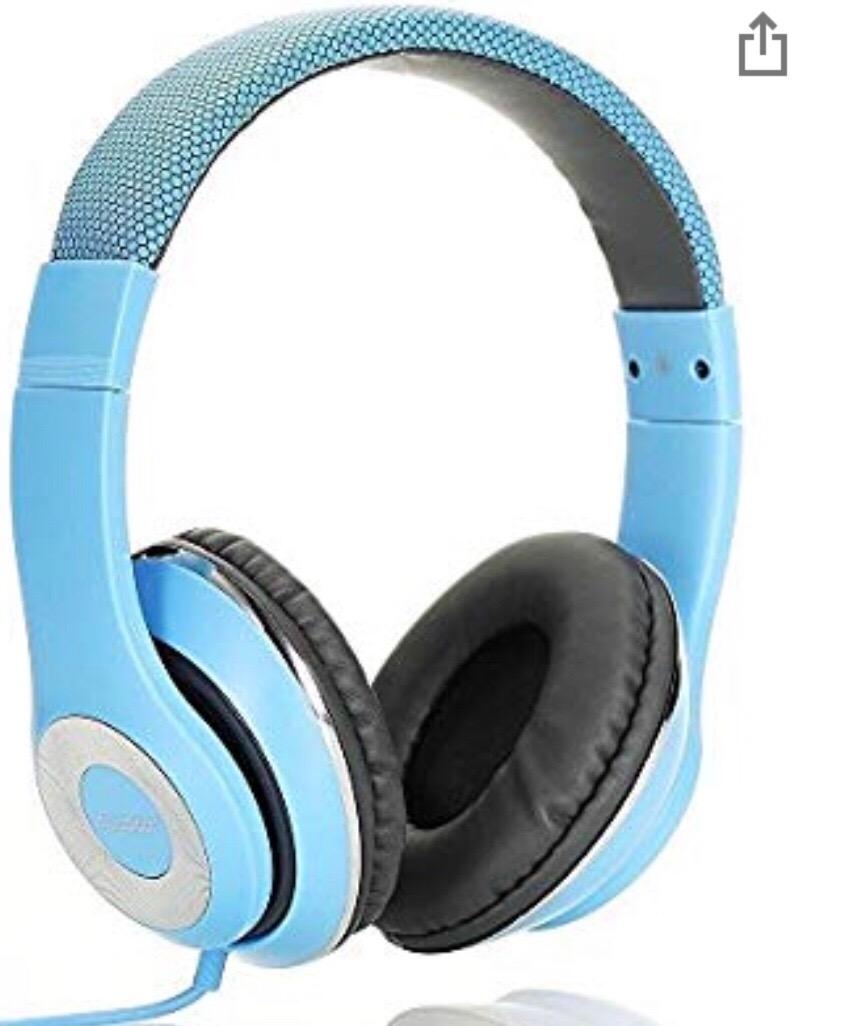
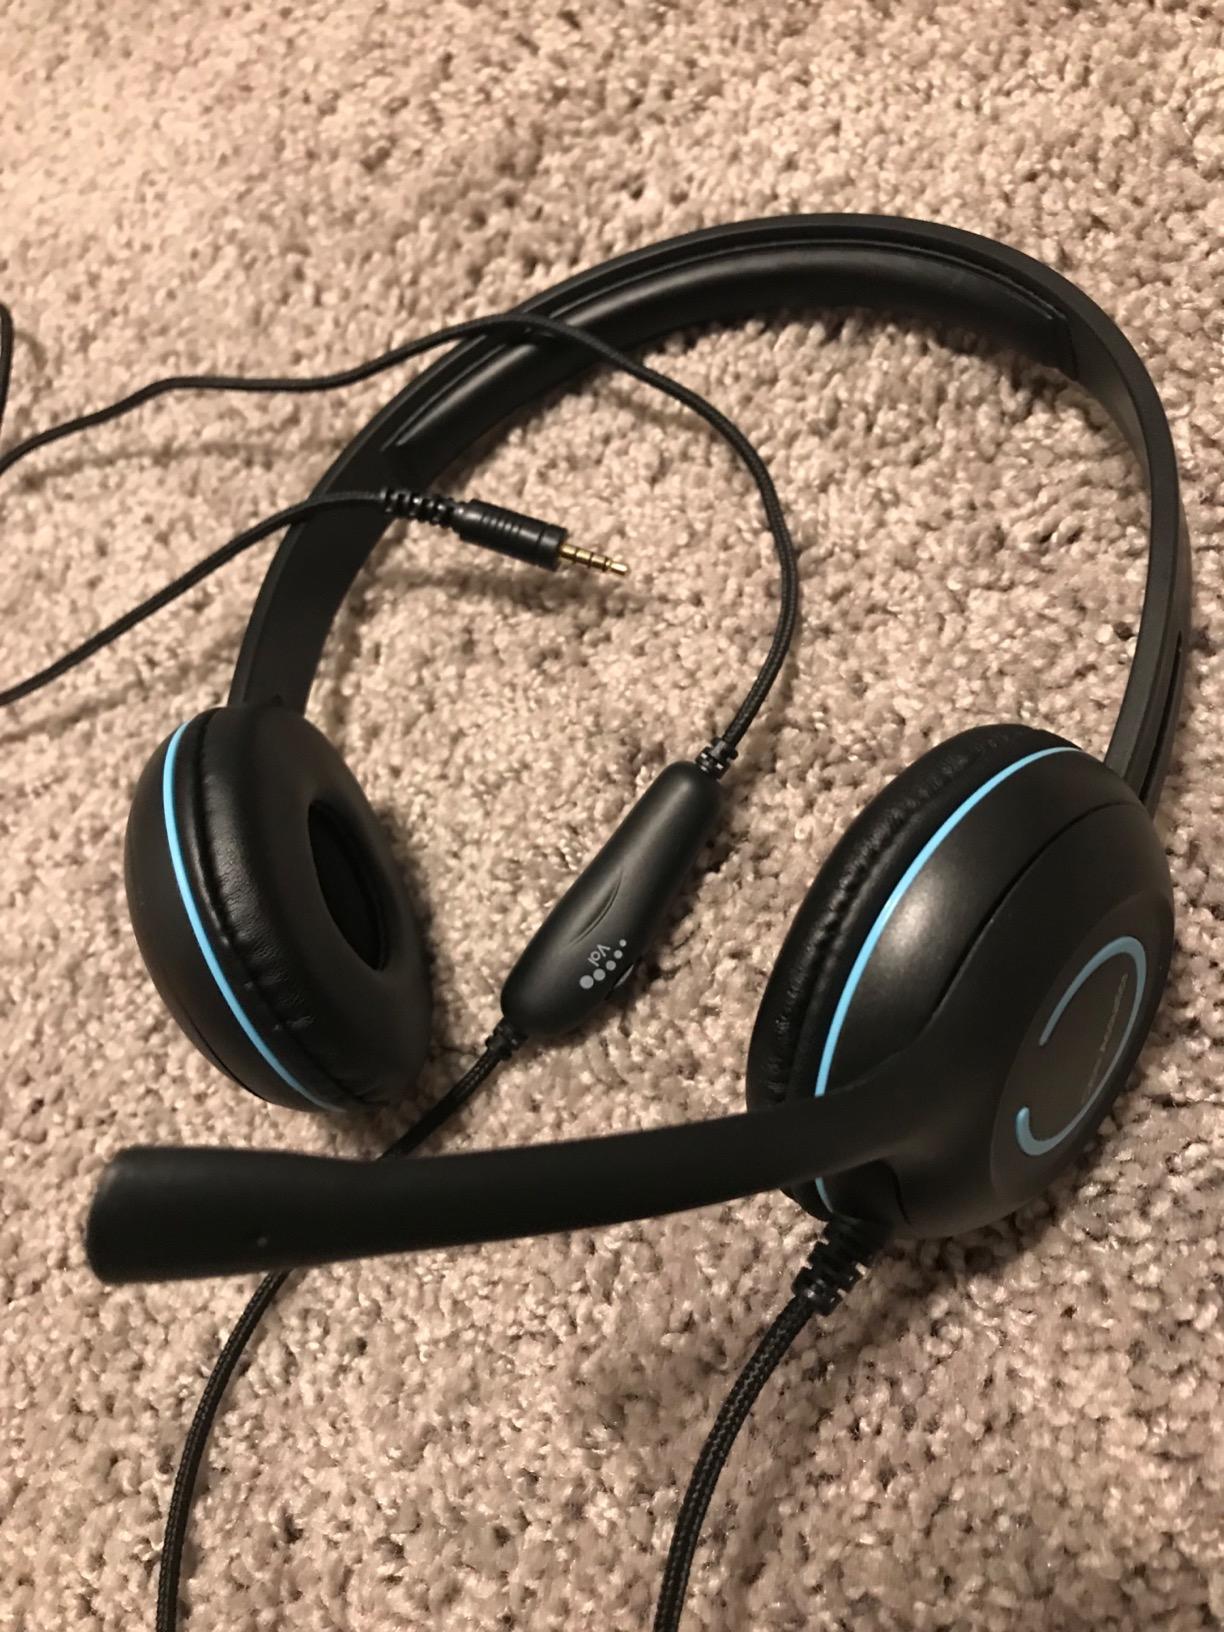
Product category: headphones
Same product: no